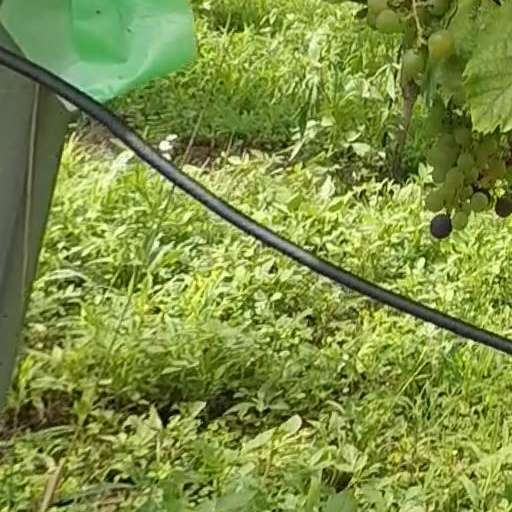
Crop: grape